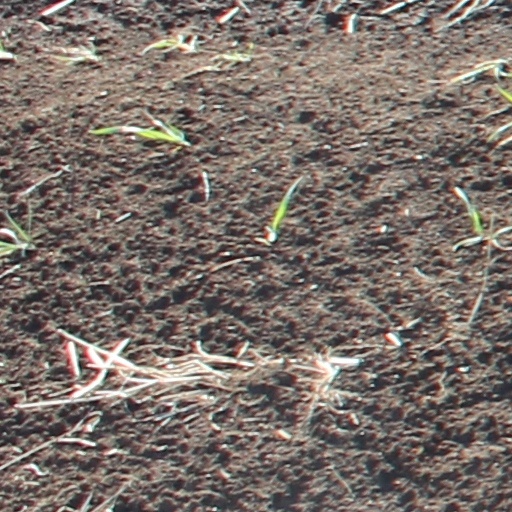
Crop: wheat